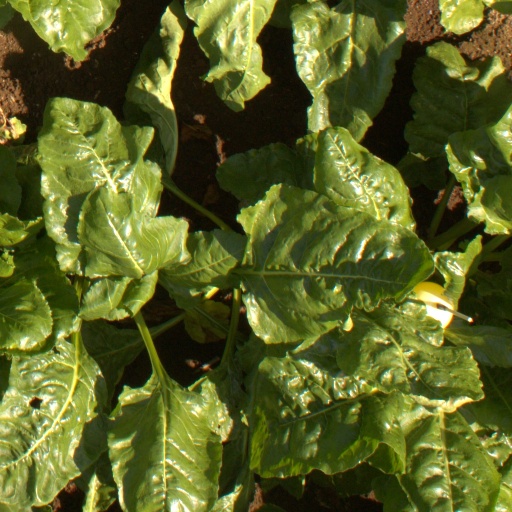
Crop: sugar beet